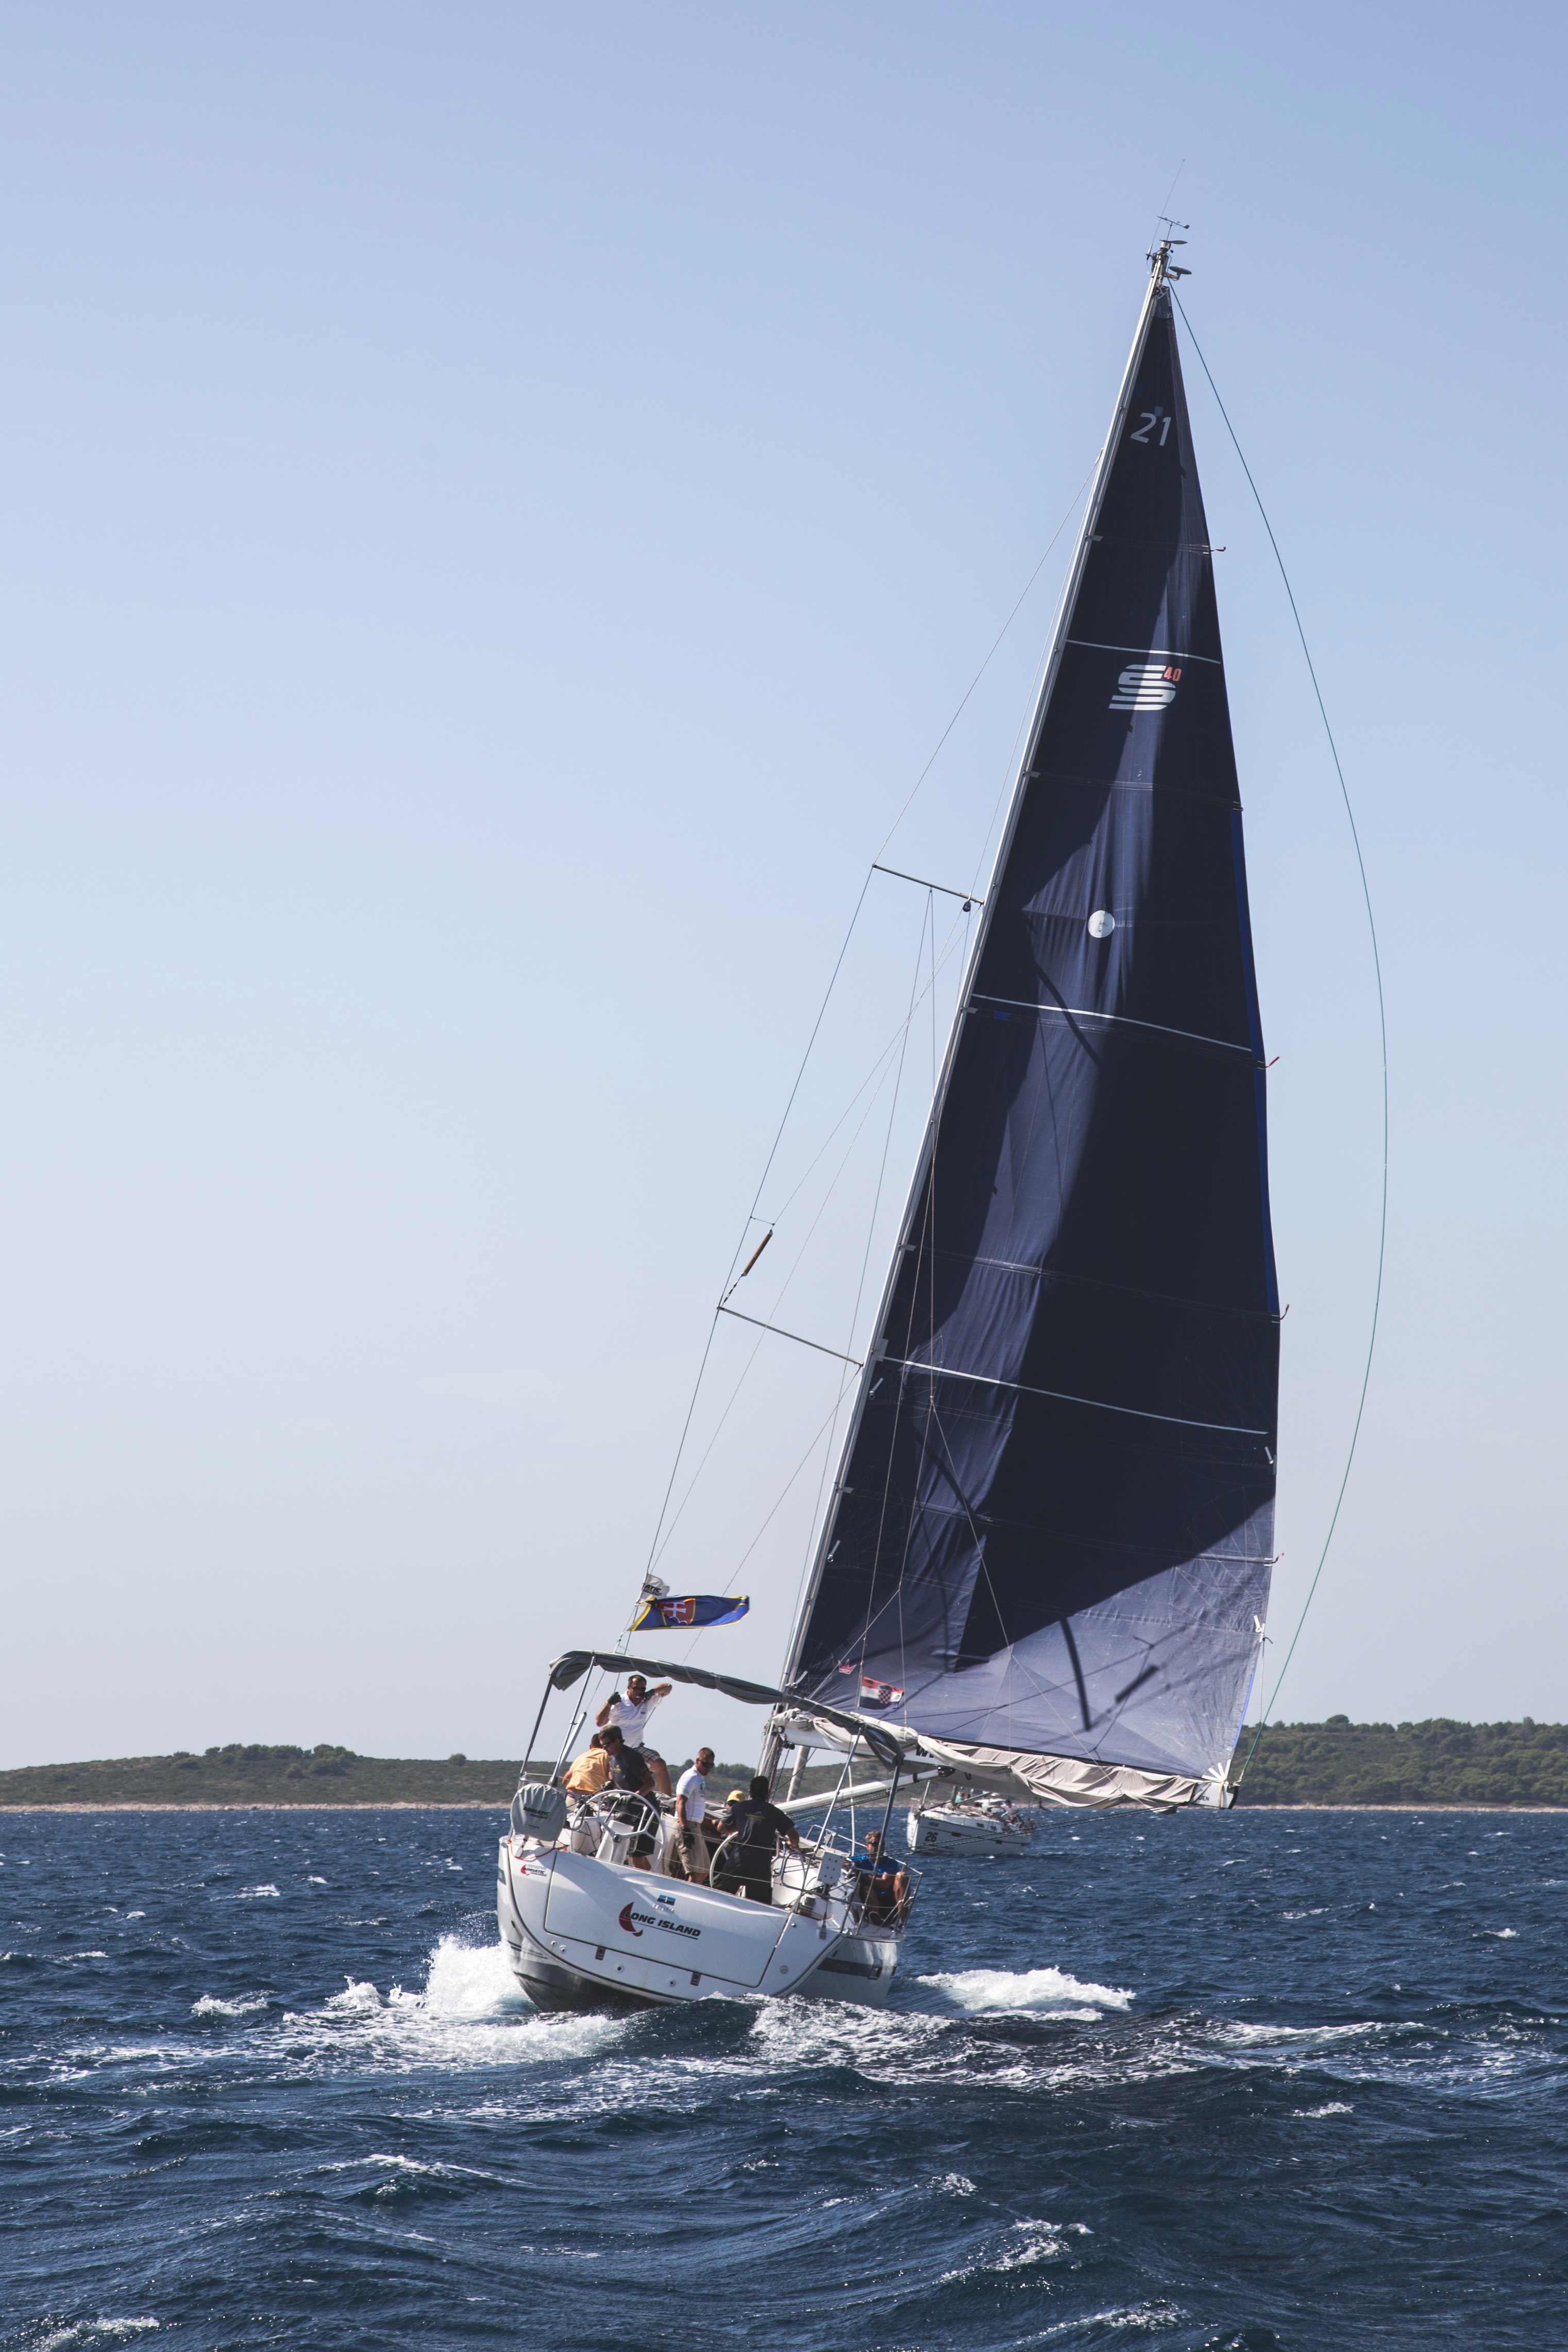
sea, water, nature, ocean, sky, sun, sport, boat, wave, wind, ship, summer, vacation, travel, recreation, transportation, vessel, vehicle, mast, sailing, yacht, blue, sailboat, sail boat, nautical, boating, sail, marine, watercraft, schooner, sailor, yachting, regatta, sailing ship, yacht racing, skiff, windsports, dinghy sailing, keelboat, sailboat racing, lugger